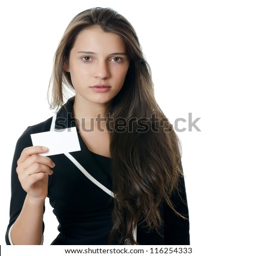
the business woman with the card isolated